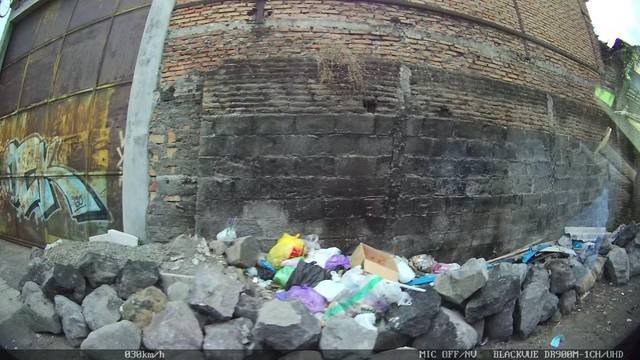
Region: Indonesia
Coordinates: -7.752, 110.363